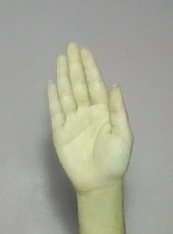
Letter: seen